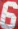
Number: 6